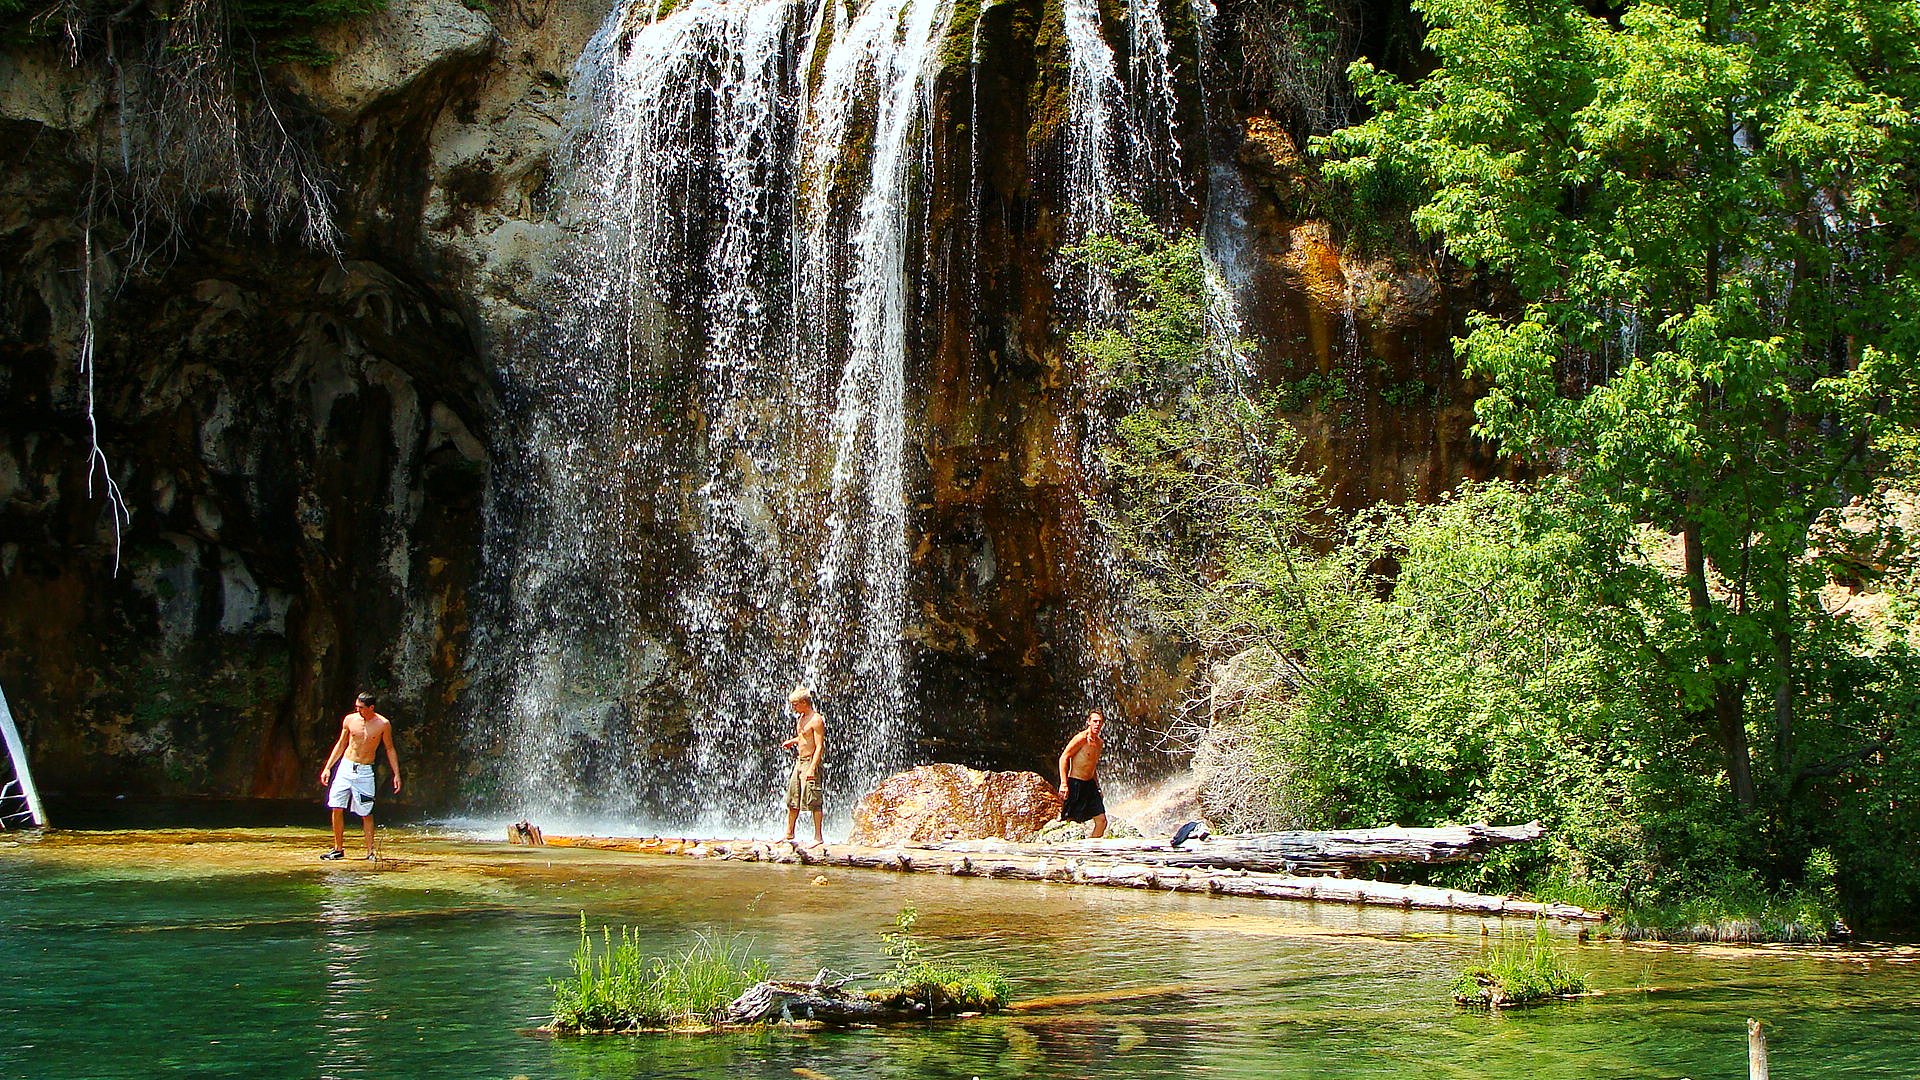
water, nature, waterfall, plant, lake, river, moss, stream, jungle, park, canyon, hanging, body of water, algae, colorado, mountains, rainforest, water feature, greet, glennwood, hanginglake